José Ángel Zubiaur Alegre

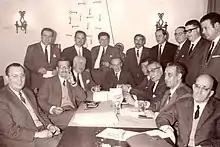
Zubiaur at the sitting of Cortes Transhumantes, 1968

In 1967 the Francoist legislation introduced partial and semi-free elections to the Cortes; less than 20% of all deputies, a so-called tercio familiar, were to be chosen by direct vote of heads of families and married women. In Navarre Zubiaur and Auxilio Goñi stood as unofficial Carlist candidates and decisively defeated contenders supported by the administration; they have eventually formed a 4-member informal Traditionalist minority in the chamber. The following 4 years turned to be the period of their hectic parliamentarian activity; it was aimed at dismantling at least some dictatorial features of the regime, opposing new syndicalist designs and promoting more democratic legislation. The initiatives gained attention of nationwide media and were extensively reported in the press, posing more problems for the regime than it might have initially appeared.